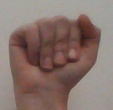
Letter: saad